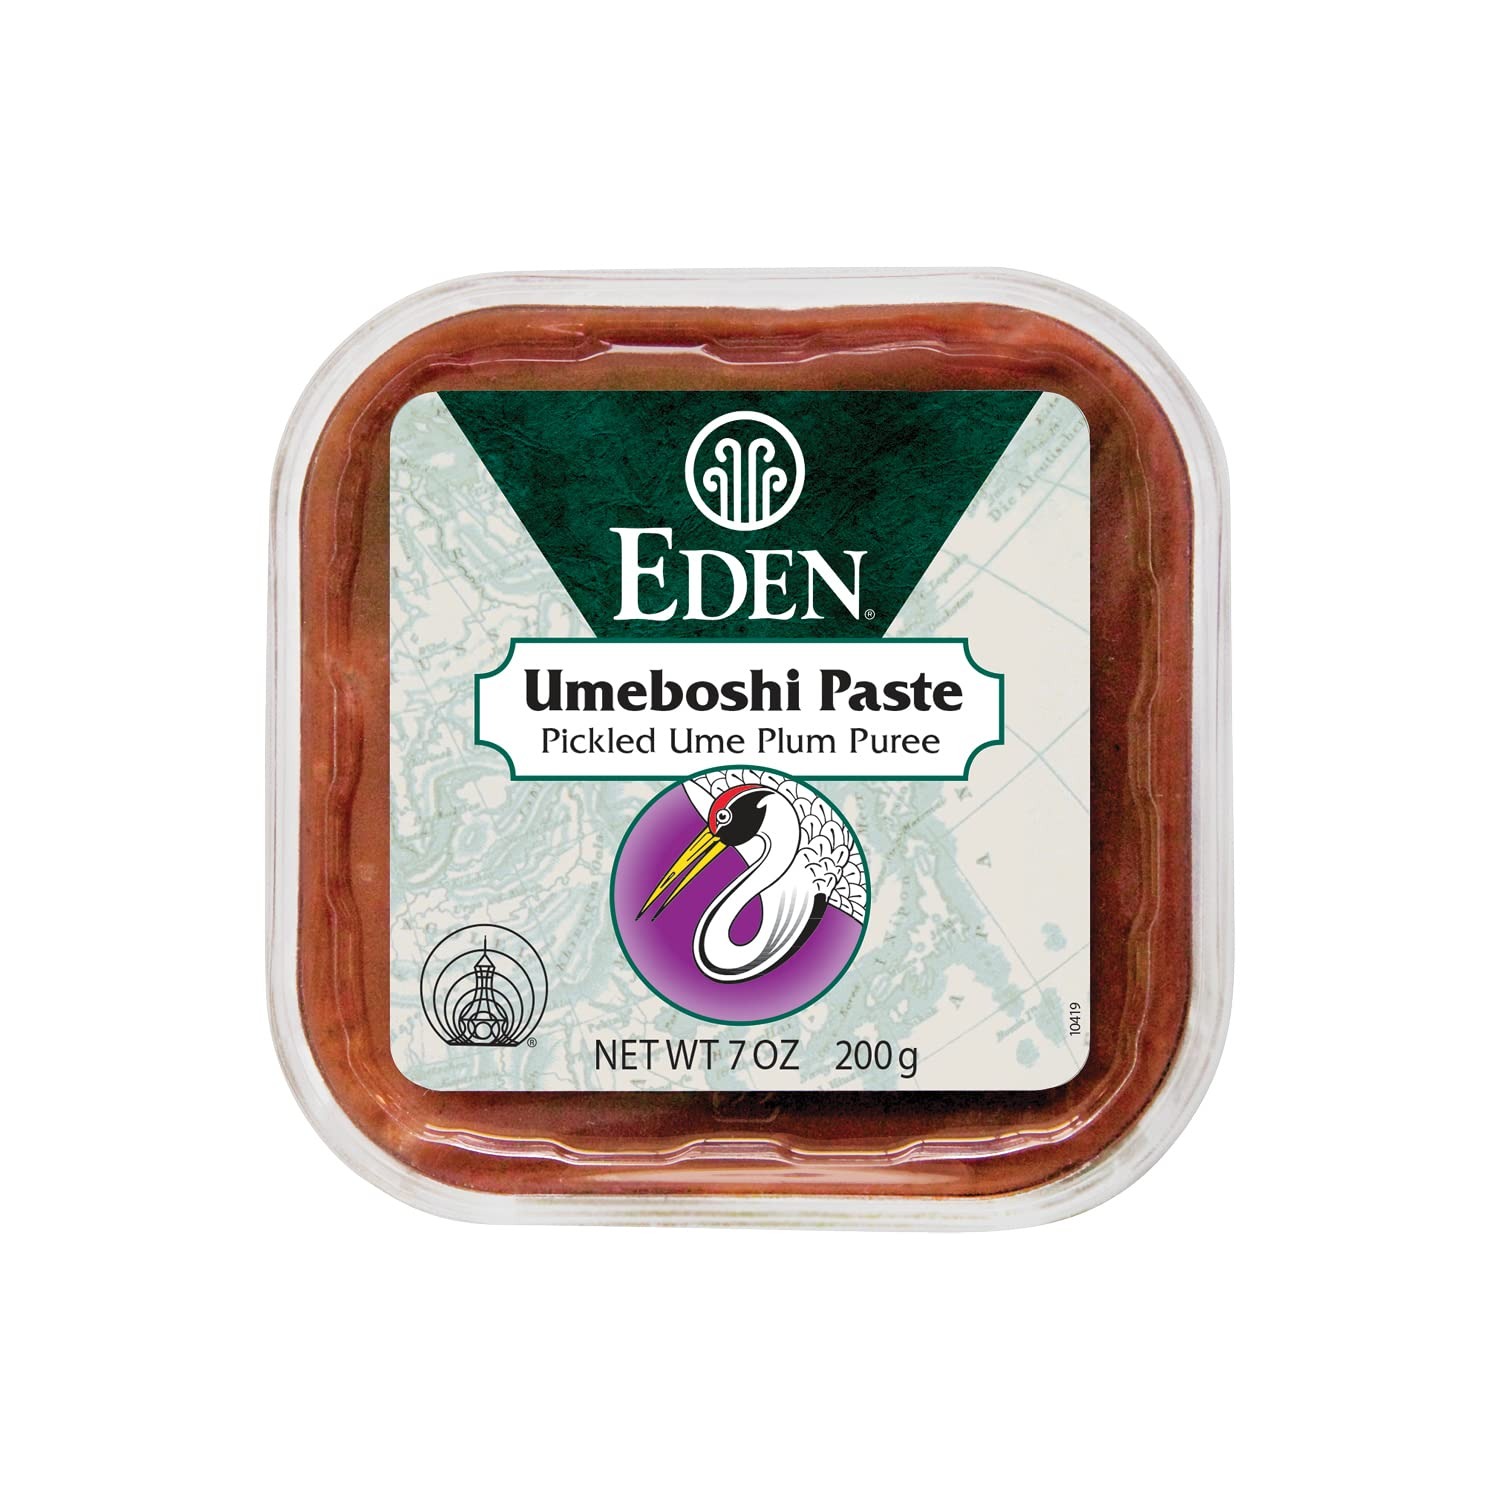
Item Name: Eden Umeboshi Paste, Pickled Ume Plum Puree, Artisan Made in Japan, No MSG, No Chemical Additives, 7oz
Bullet Point 1: Ancient, multi-step process pickled with red shiso leaf Perilla frutescens, pitted and pureed.
Bullet Point 2: Ancient, multi-step process pickled with red shiso leaf Perilla frutescens, pitted and pureed.
Bullet Point 3: Encourages healthy balance, good digestion, and cleansing
Bullet Point 4: No artificial coloring, chemicals, MSG, or flavoring
Bullet Point 5: Umeboshi’s unique sour taste is valuable in recipes
Value: 7.0
Unit: oz

Price: 15.69